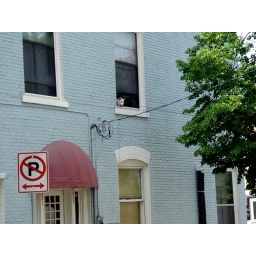
dog in window